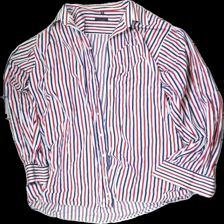
View: front
Type: Shirt
Category: Men
Brand: Not in the list
Brand text on label: High and mighty
Colors: Blue, White, Red
Material: 100% cotton
Pattern: Striped
Cut: Regular
Season: All
Stains: Minor
Smell: Minor
Price range: <50
Recommended usage: Export